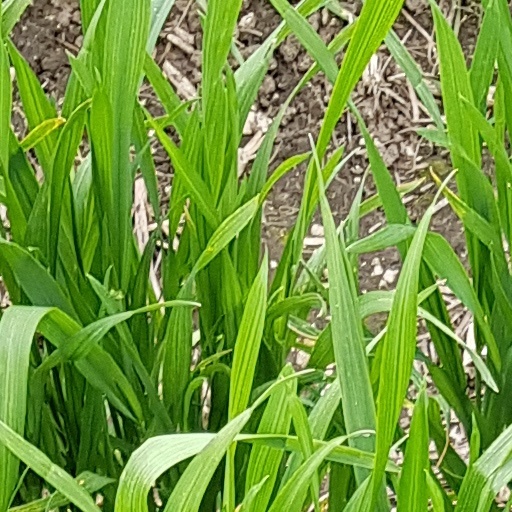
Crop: wheat